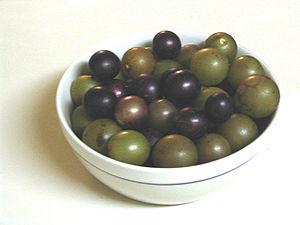
Vitis rotundifolia, ou muscadinia rotundifolia est une espèce de vigne originaire du sud-est des États-Unis, qui pousse dans des régions ayant un climat chaud et humide, où les températures baissent rarement en dessous de 12 degrés Celsius. Cette vigne pousse naturellement dans les États suivants: Alabama, Arkansas, Caroline du Nord, Caroline du Sud, Delaware, Floride, Géorgie, Kentucky, Louisiane, Maryland, Missouri, Mississippi, Oklahoma, Tennessee, Texas, Virginie et Virginie-Occidentale. Ses caractéristiques principales sont sa résistance au climat chaud et humide et son besoin limité de période de refroidissement pour que les raisins puissent bourgeonner.